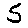
Label: 5